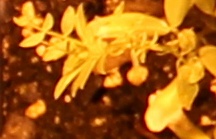
Label: Lentil